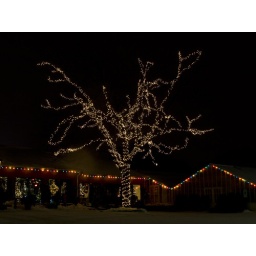
This entire tree was wrapped in white Christmas lights -- kinda cool.